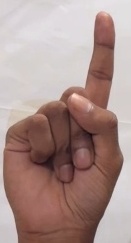
ASL sign: 1